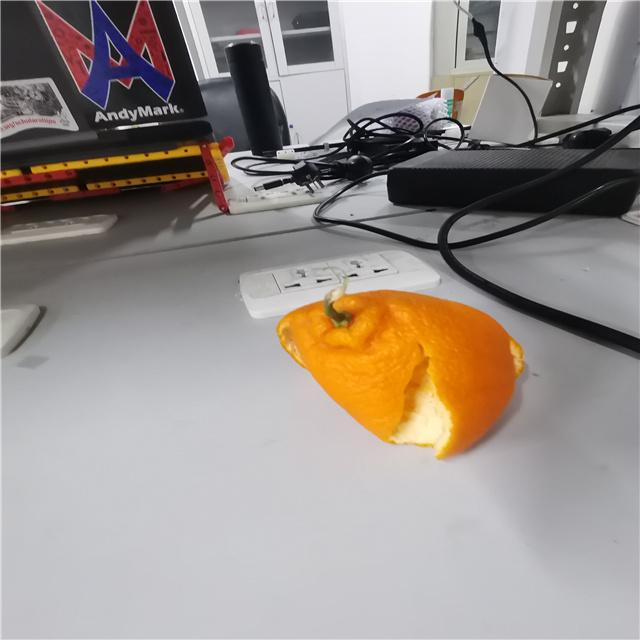
Label: peels